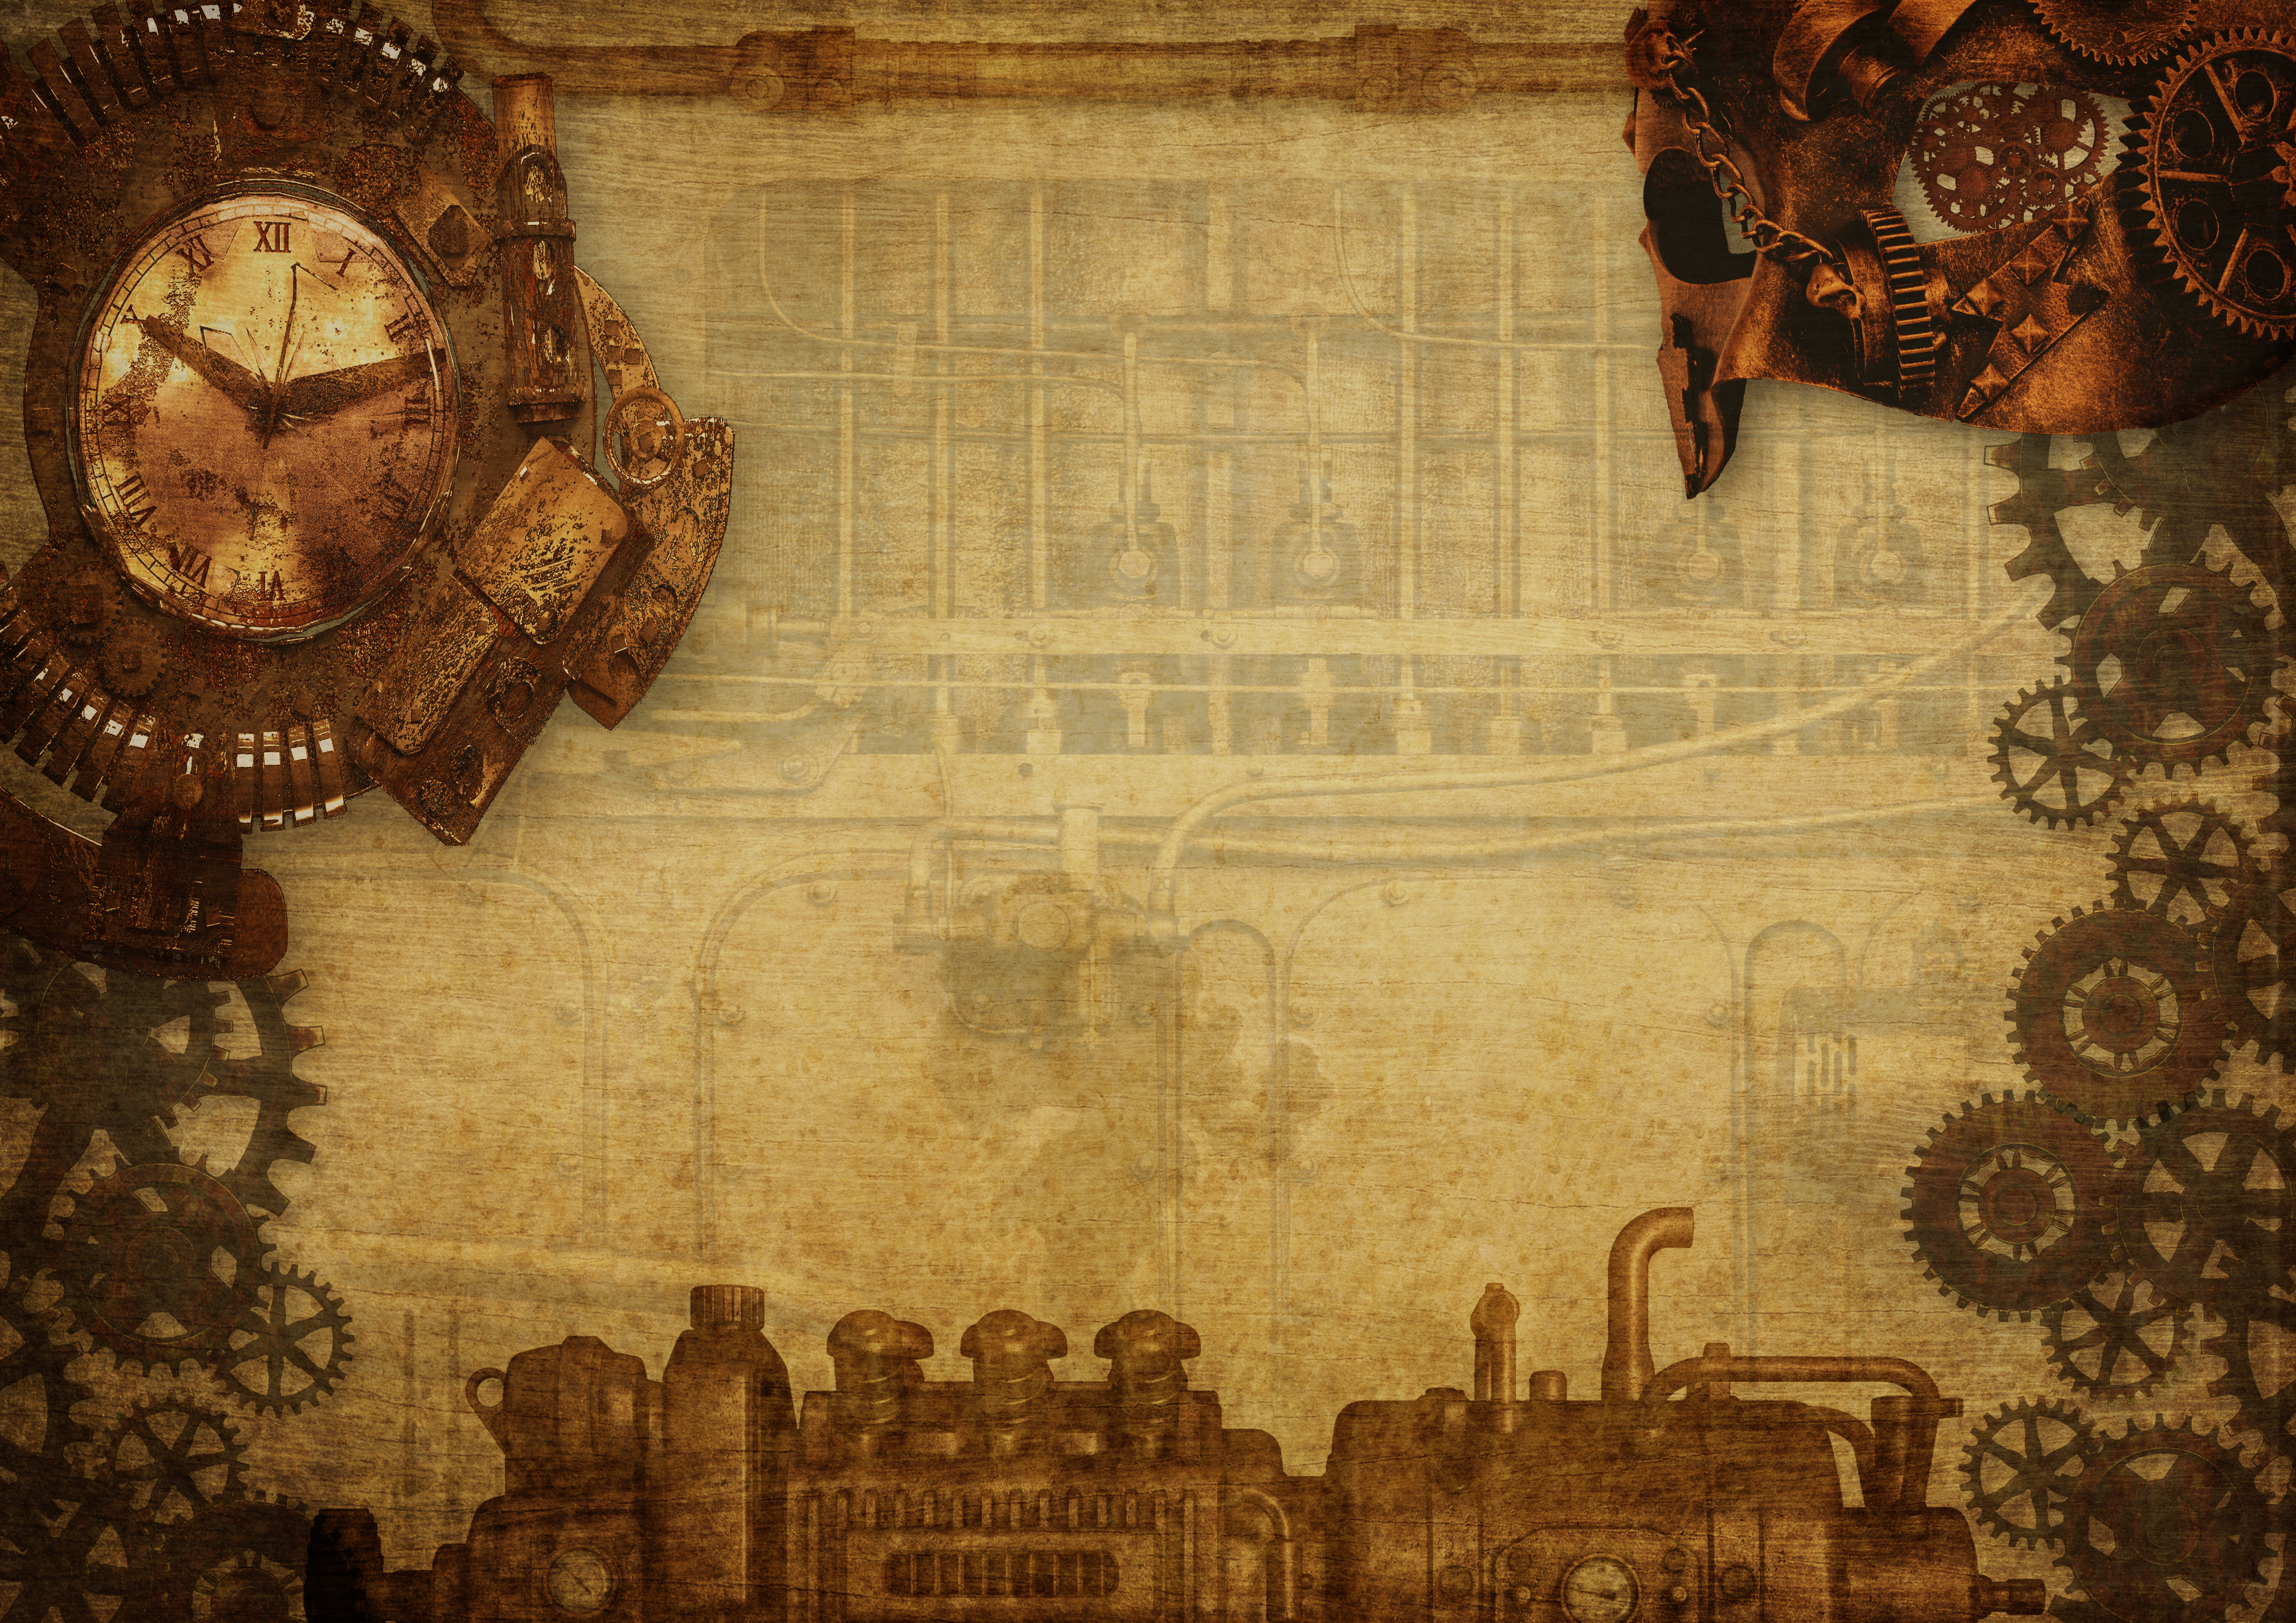
steampunk, clock, gears, mask, machines, pipes, rusty, copy space, paper, time, old, gothic, vintage, past, invention, grunge, metal, brown, stock photography, history, world, art, architecture, visual arts, home accessories, pattern, Tints and shades, interior design, painting